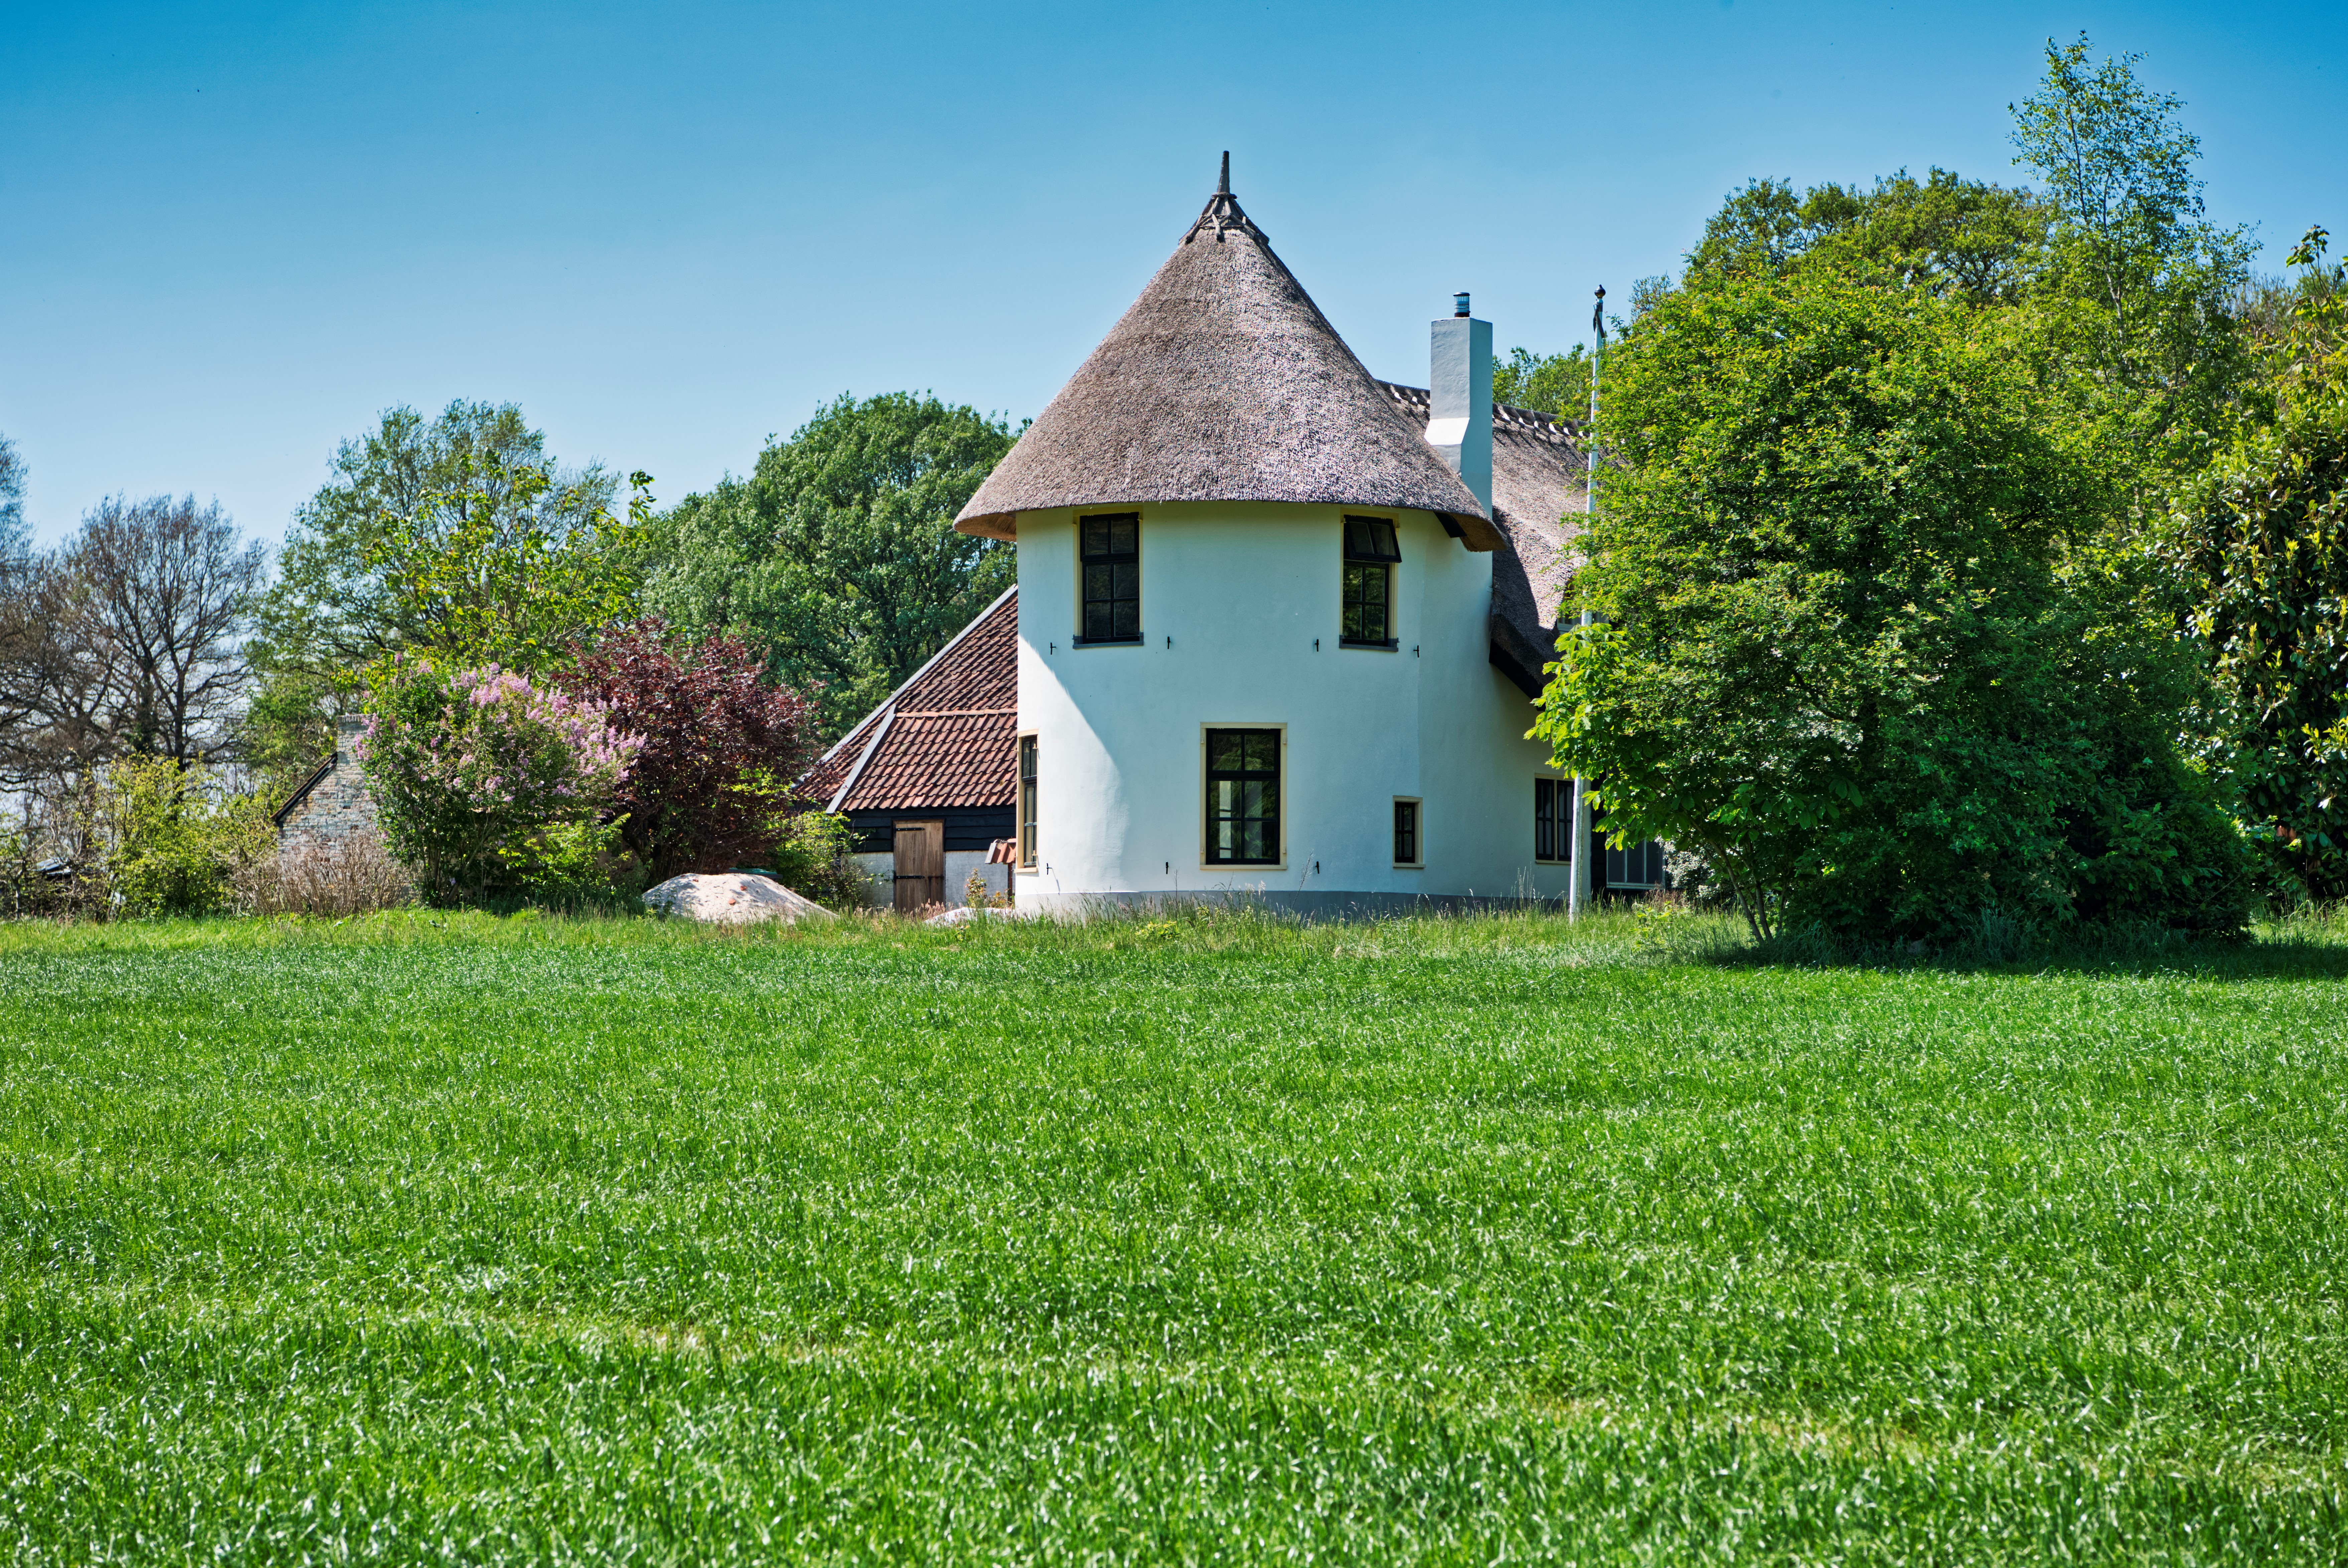
dutch, property, house, grass, lawn, home, natural landscape, land lot, estate, building, real estate, grass family, cottage, grassland, meadow, farmhouse, rural area, farm, architecture, yard, landscaping, plant, field, landscape, villa, pasture